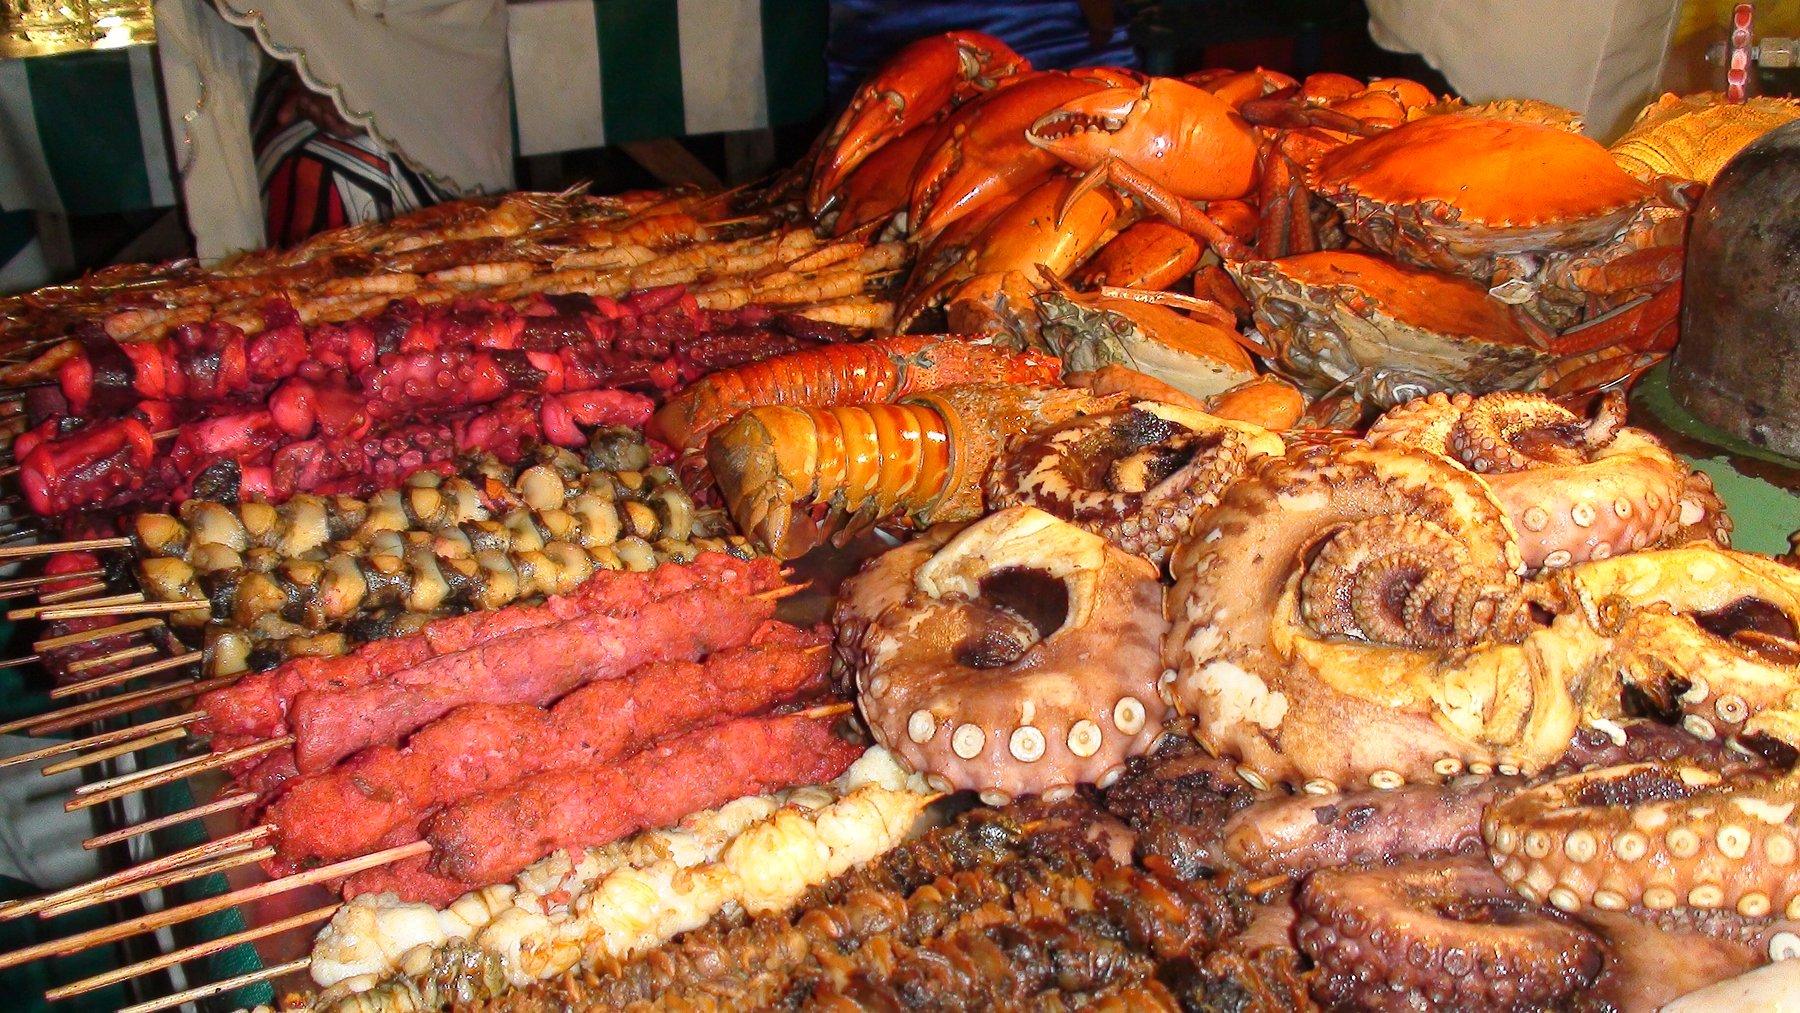
Hapa kuna aina mbalimbali za chakula zilizowekwa viungo vya vyakula pia kukiwemo nyama za mishakiki nyama zingine hapo zilizo aina ya samaki na  pia mtu aliye kando.